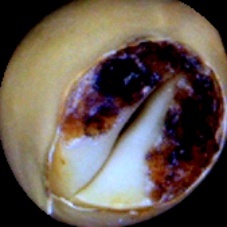
Label: Broken